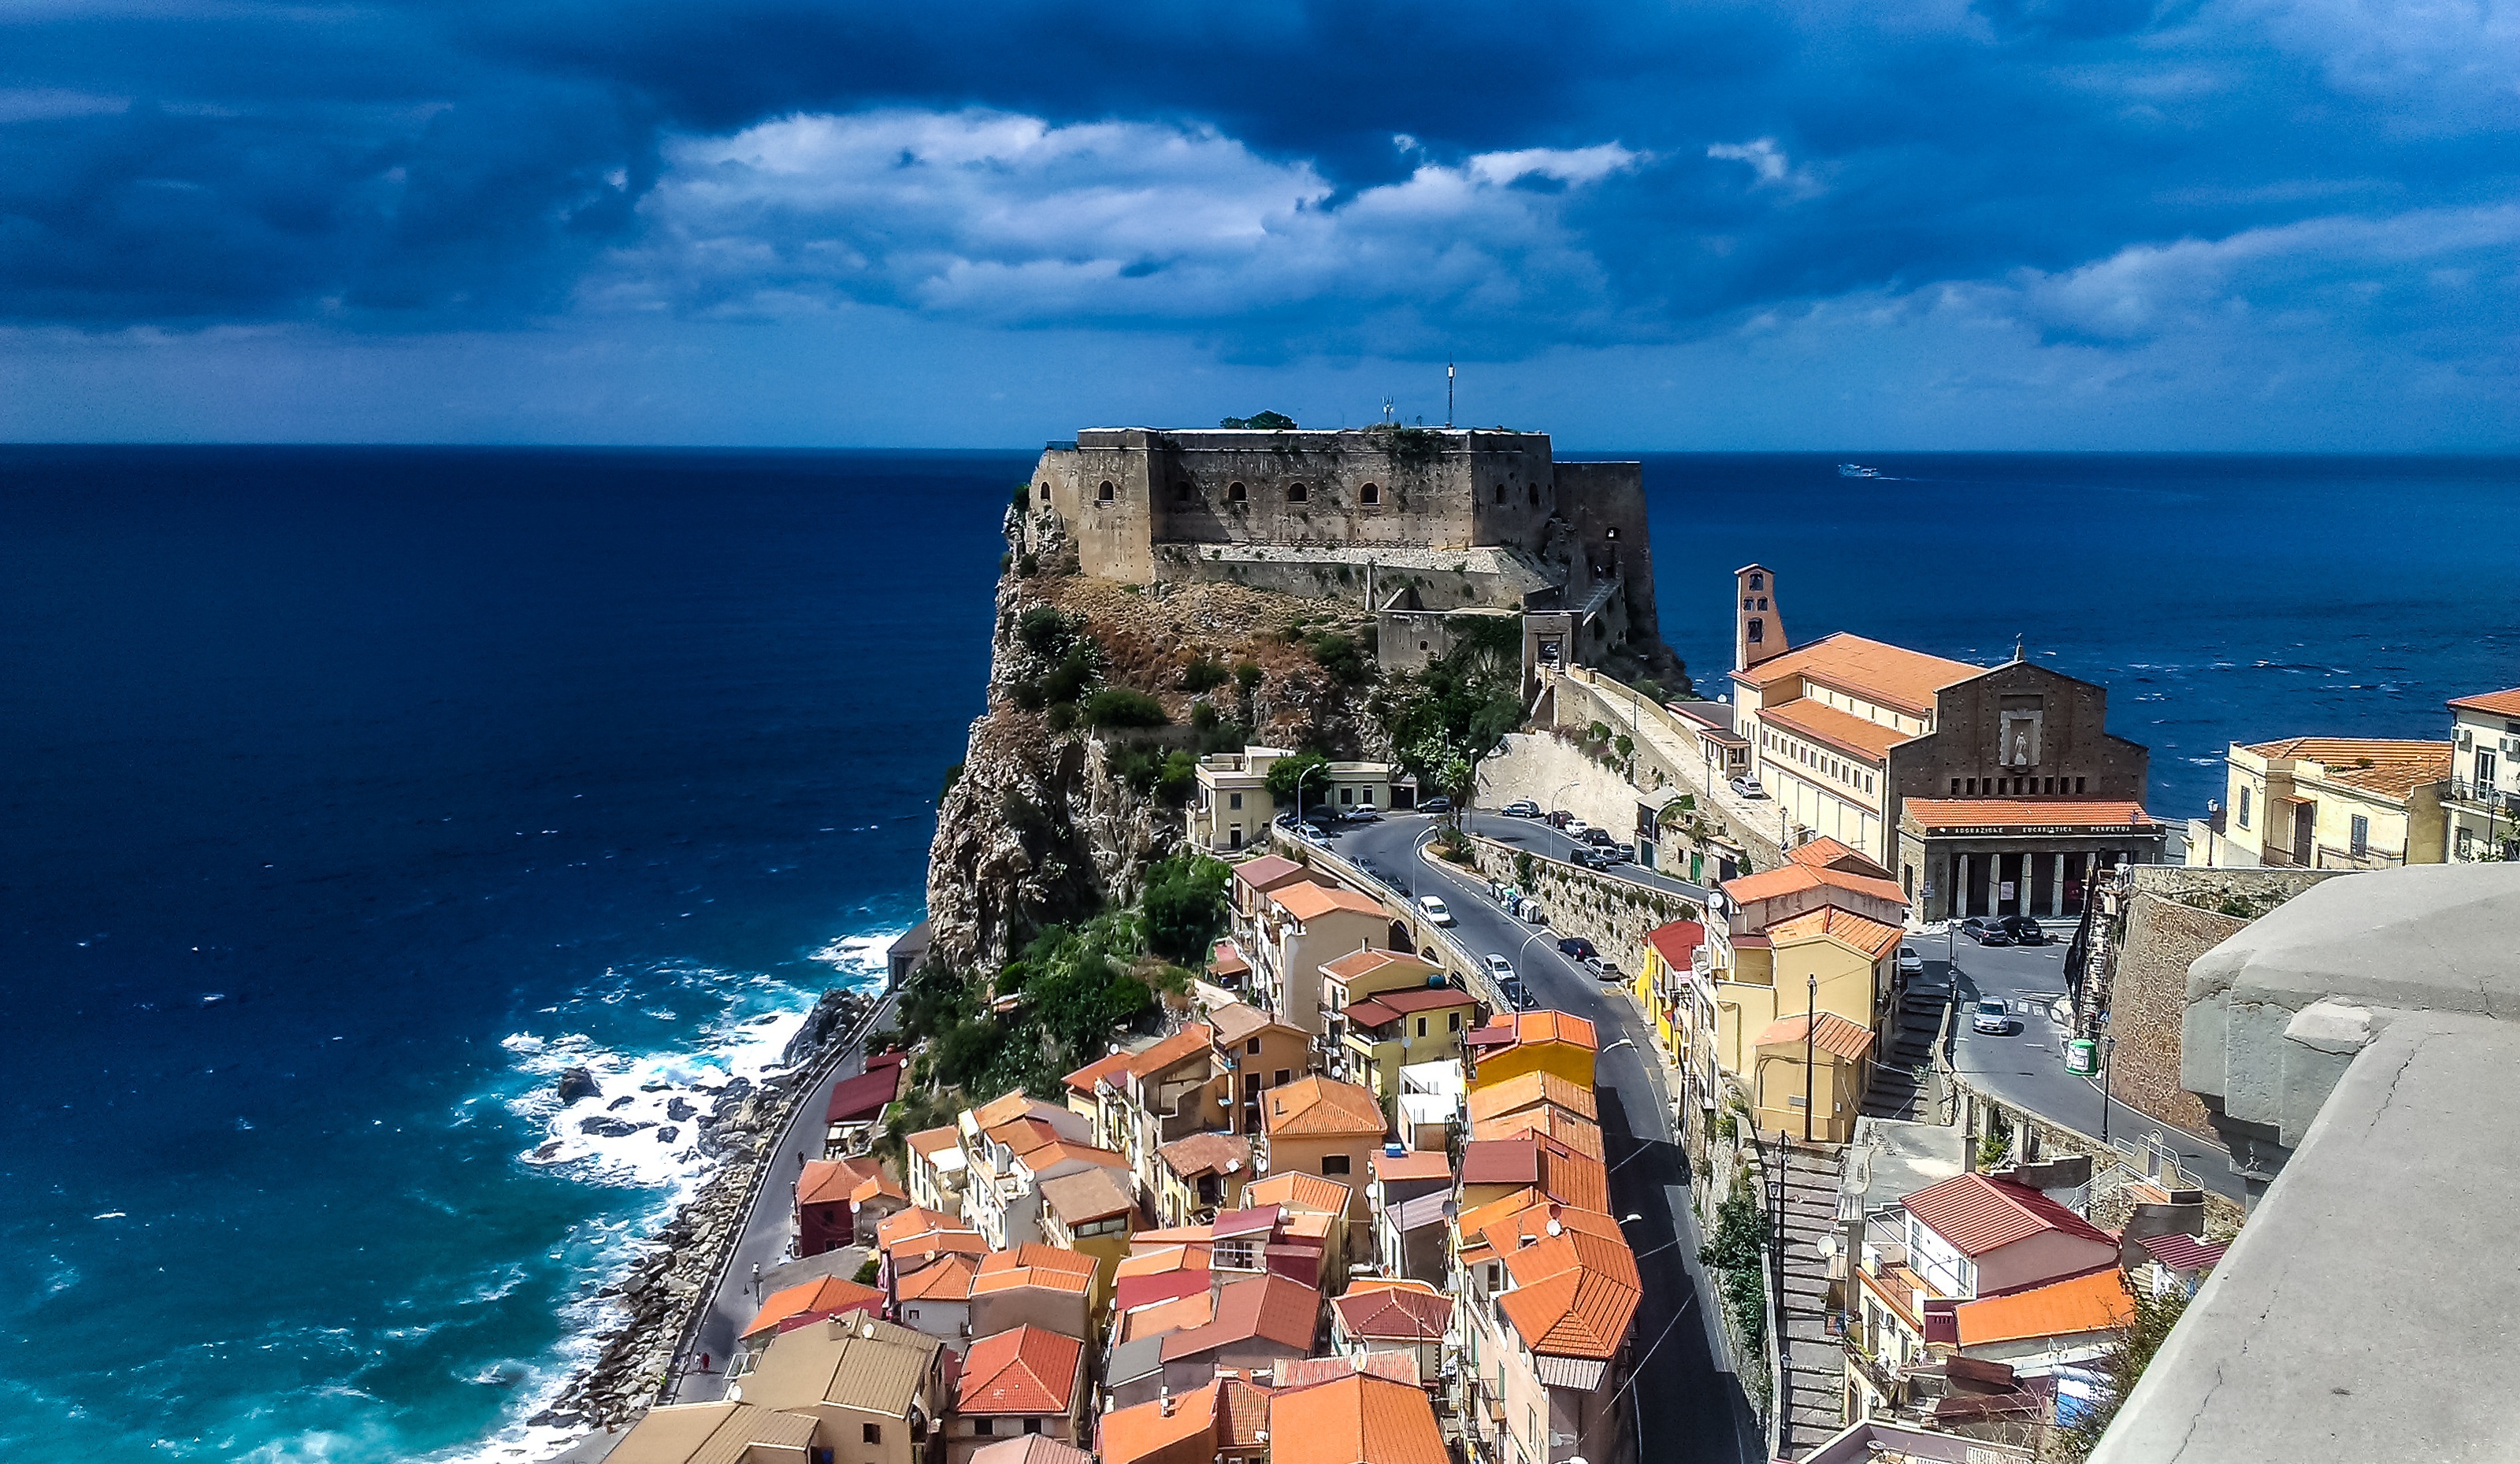
sea, coast, ocean, horizon, town, city, cityscape, panorama, summer, vacation, cliff, tower, holiday, bay, landmark, italy, tourism, terrain, calabria, clouds, buildings, cape, the clouds, aerial photography, views of the city, the strength of the, tropea, trophea, calabria italy